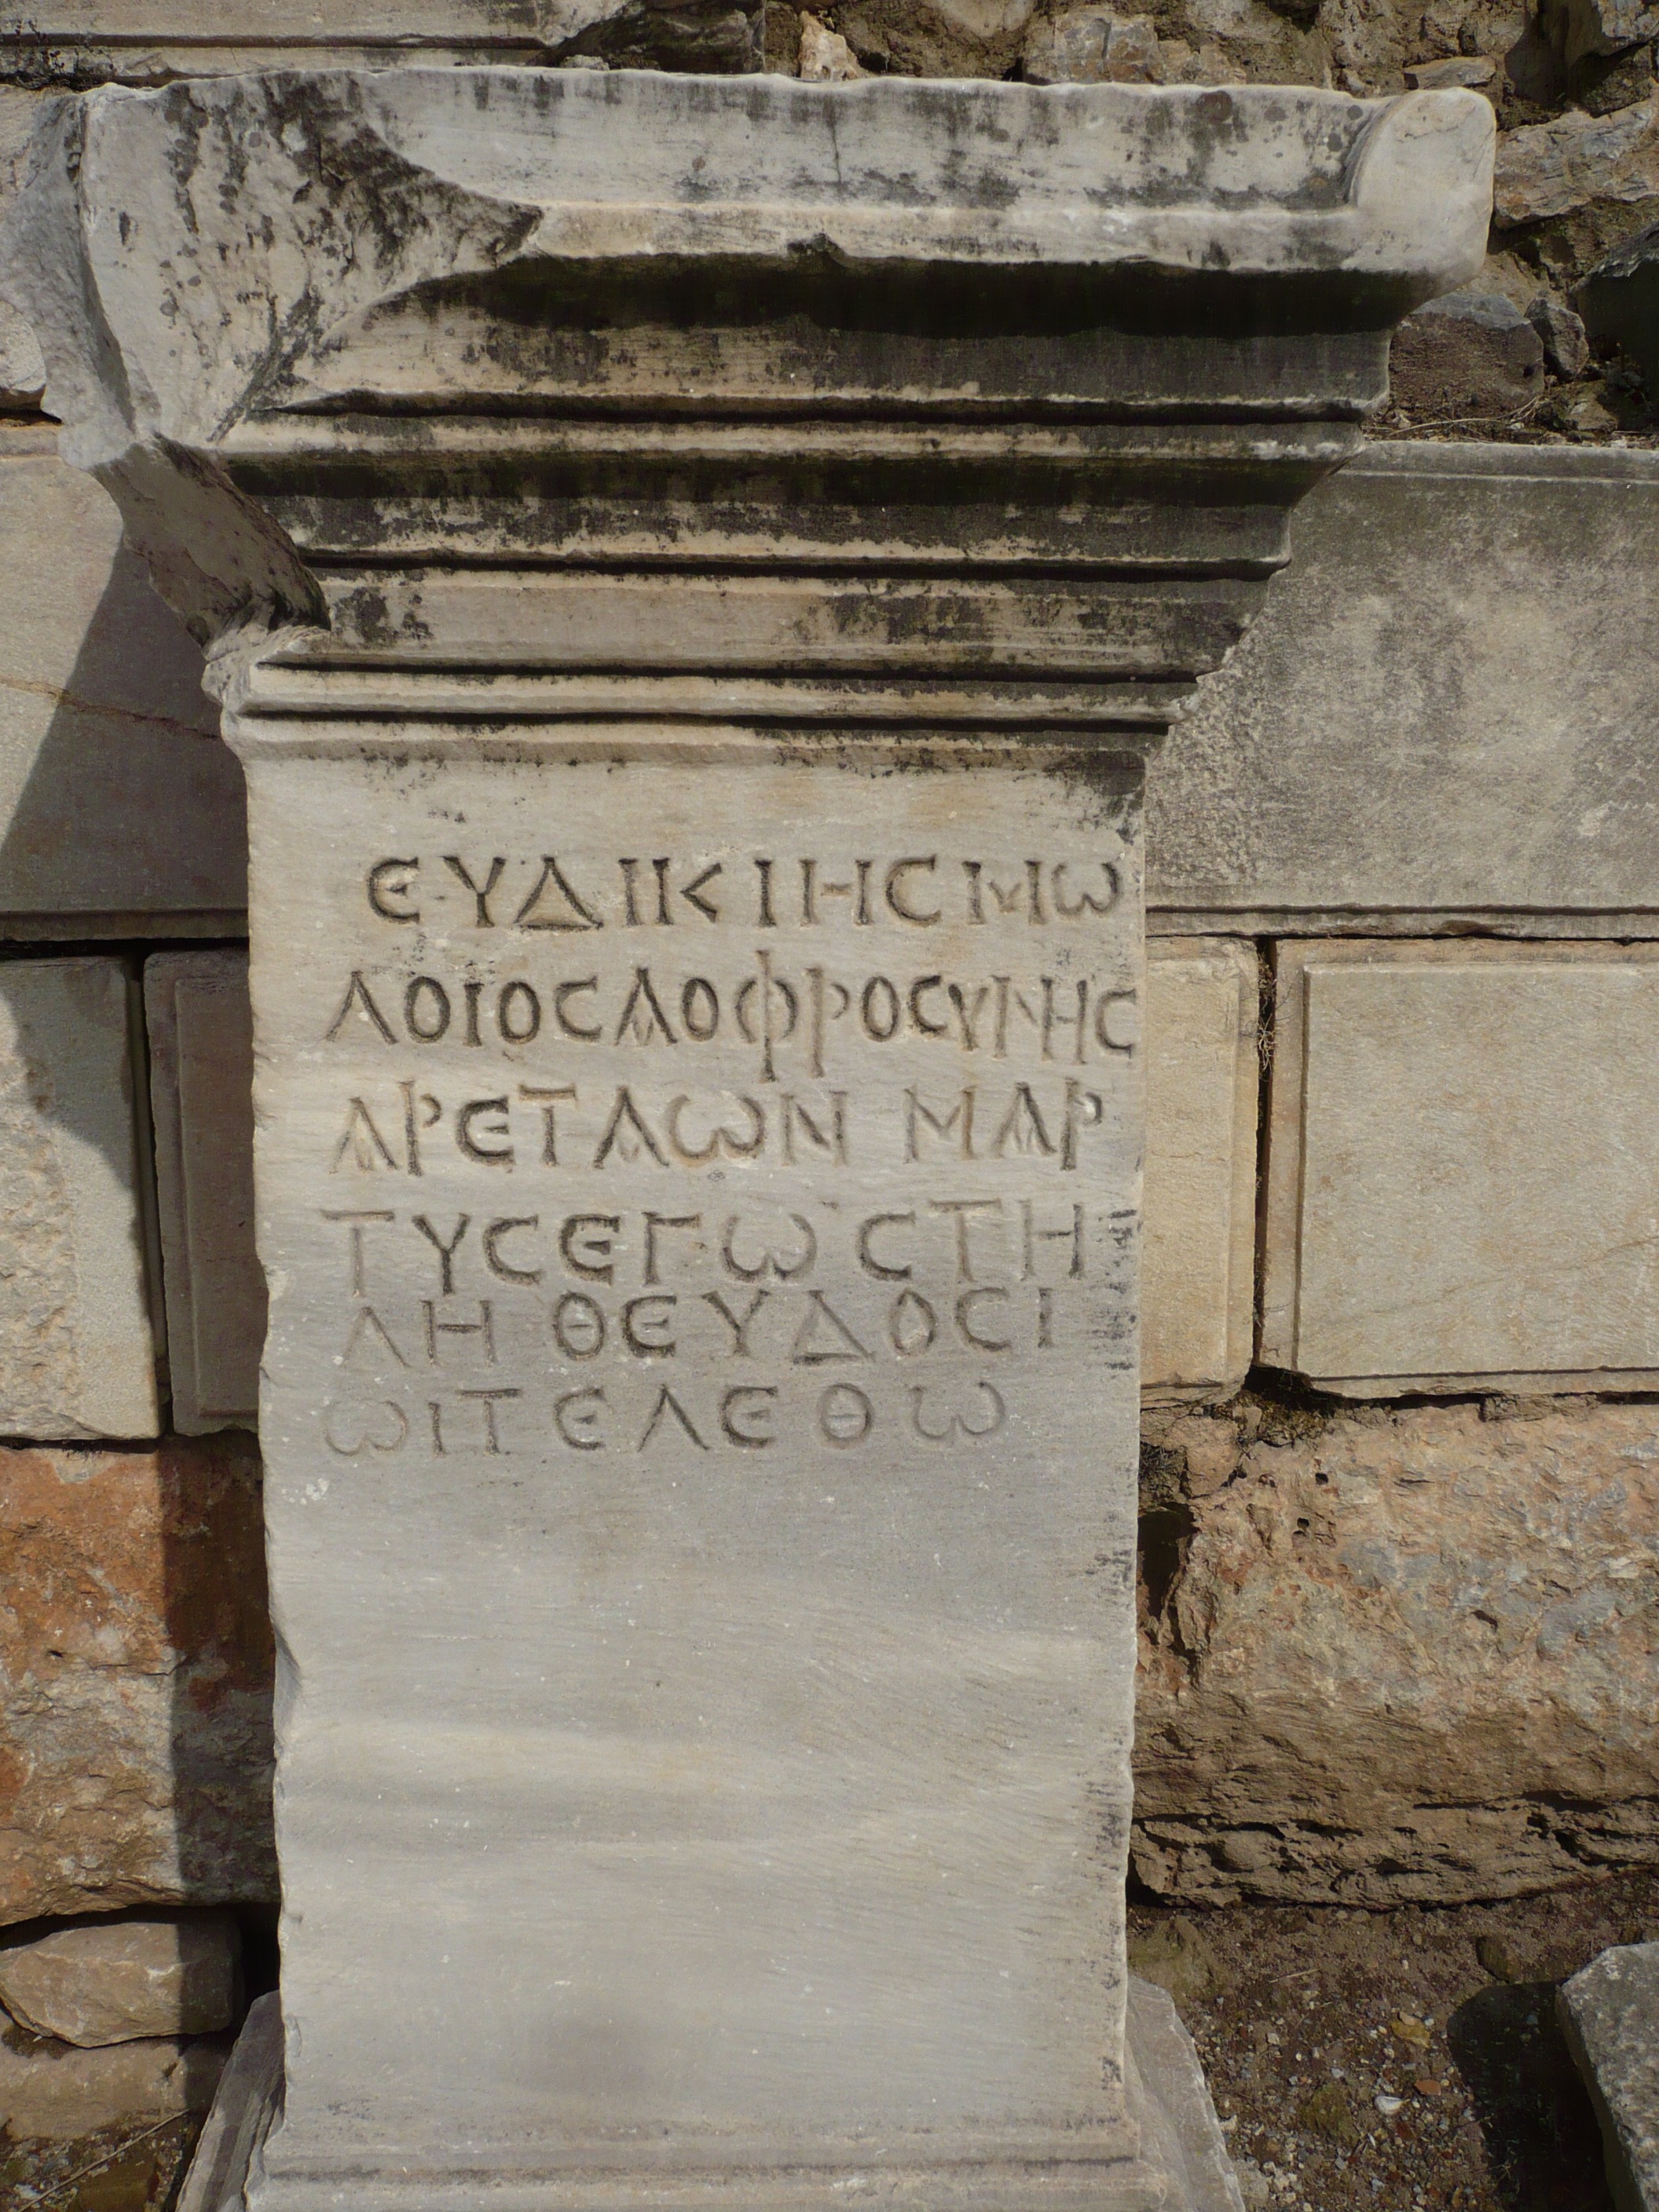
monument, ruin, grave, memorial, temple, ruins, turkey, history, columnar, agora, antiquity, stele, ancient times, impressive, ruined city, asia minor, ephesus, seven wonders of the world, ancient history, celsus library